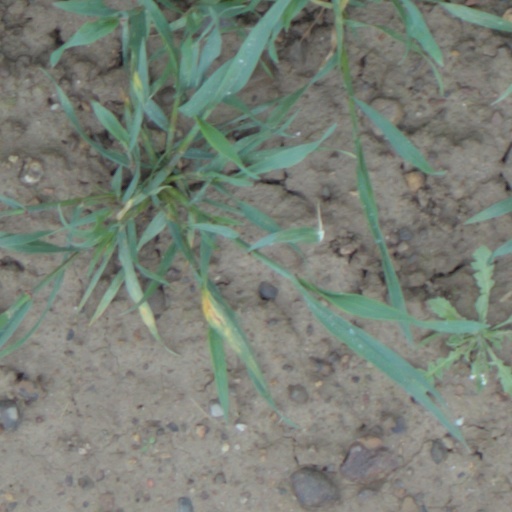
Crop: wheat